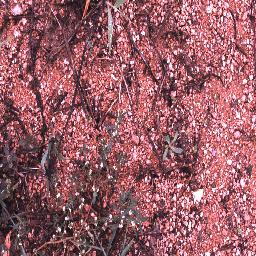
Label: negative